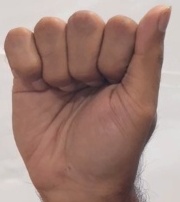
ASL sign: A